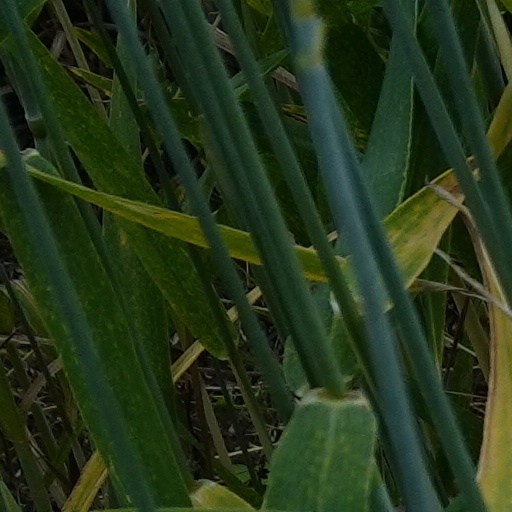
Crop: wheat